Swansea University Medical School

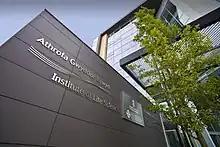
Swansea University Medical School – Institute of Life Science 2

In the 2008 Research Assessment Exercise, 87% of staff in the school were assessed as producing research of international quality or above.